Georg Achen

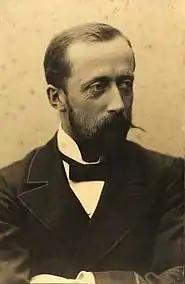
Georg Achen

Georg Nicolai Achen (23 July 1860 – 6 January 1912) was a Danish painter. One of the more accomplished Naturalists of his generation, from the 1890s he specialized in portraits.